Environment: real
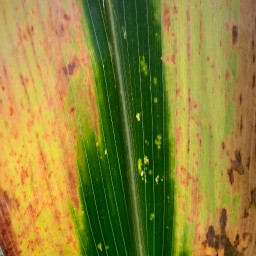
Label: lethal_necrosis